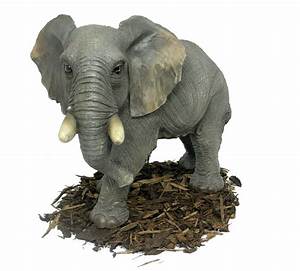
Label: elephant